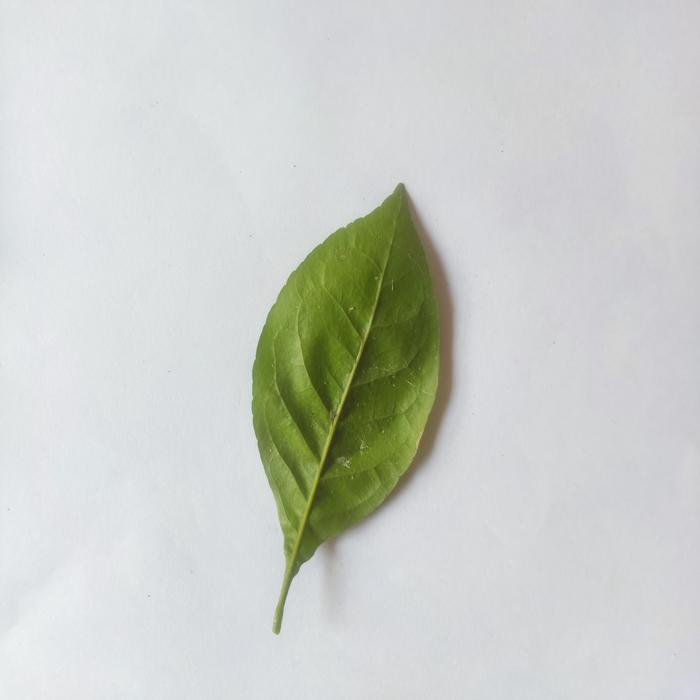
Crop: Aegle Marmelos
Leaf condition: Healthy_Leaf